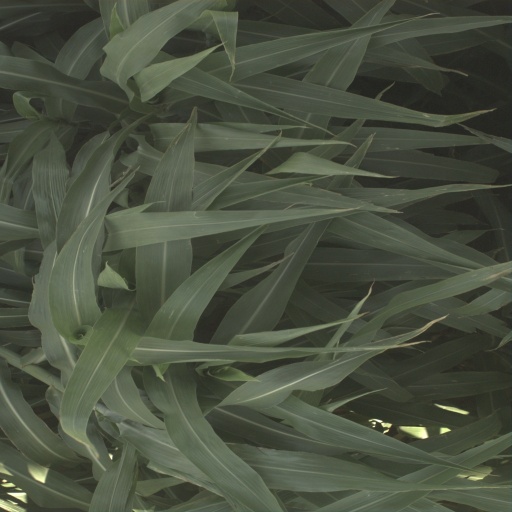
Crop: sorghum